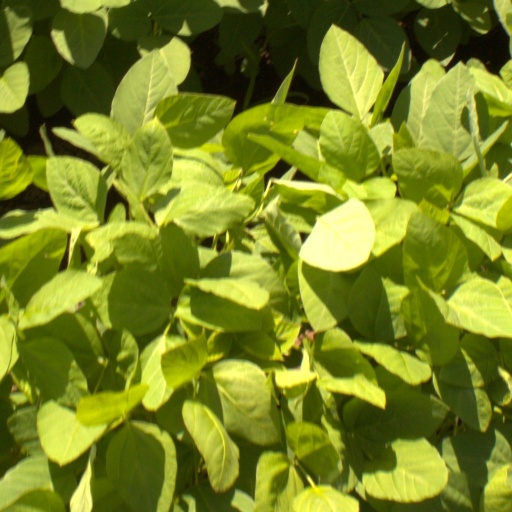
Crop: soybean